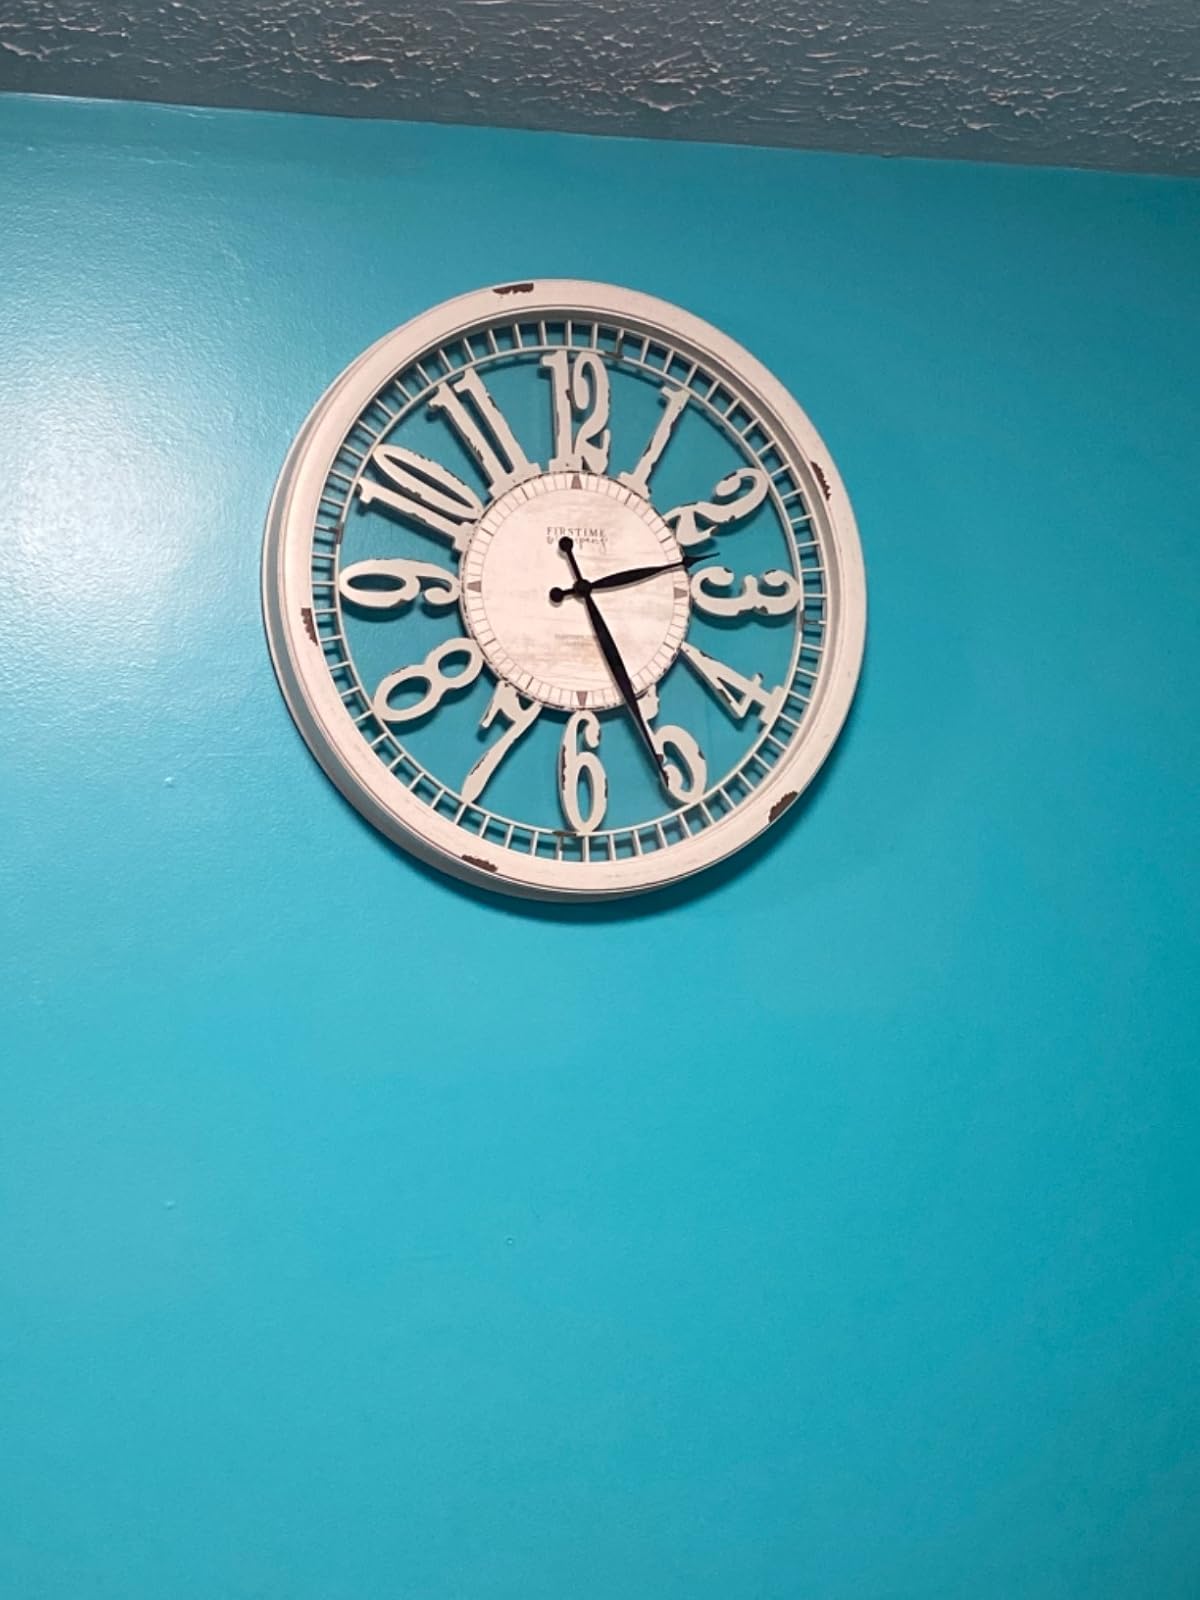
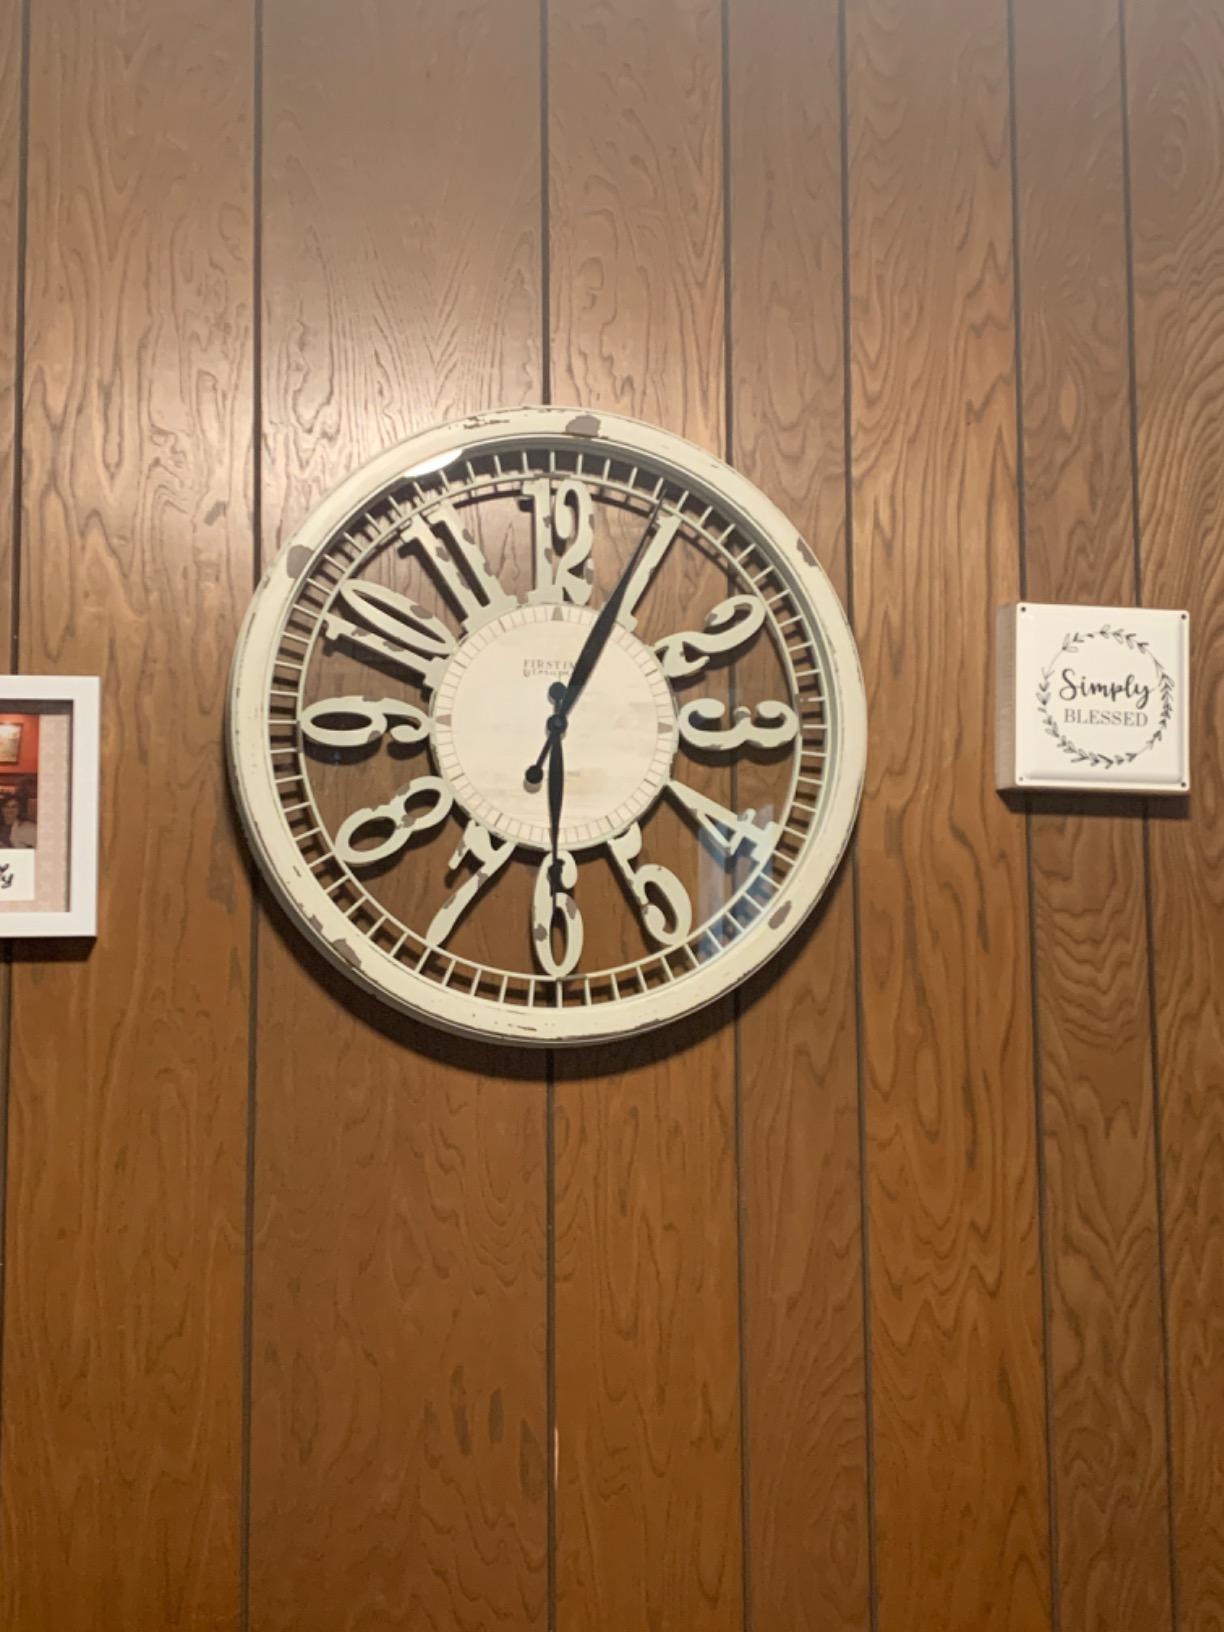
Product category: clock
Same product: yes